Barolo

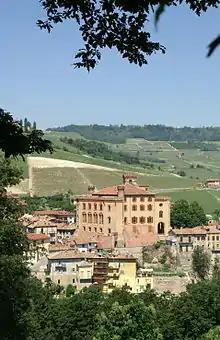
Vineyards in the commune of Barolo

The Barolo zone is located southwest of the Barbaresco zone with only the vineyards of Diano d'Alba planted with Dolcetto between the two nebbiolo strongholds. Compared to the Barbaresco zone, the Barolo zone is cooler and located on higher elevations, rising nearly above Barbaresco. The harvest of the late-ripening nebbiolo grape usually takes place in early to mid-October though some producers are experimenting with viticultural techniques that allow for an earlier harvest in late September. At harvest time, rains and downy mildew are two of the main hazards to worry about, along with early spring hail damage earlier in the growing season. Like most of south-central and southeastern Piedmont, the zone experiences a continental climate tempered by the Tanaro river and its tributaries - the Tallòria dell'Annunziata and Tallòria di Castiglione - that split the region into three main zones. To the west of the Tallòria dell'Annunziata is the commune of Barolo and La Morra. To the east of the Tallòria di Castiglione is the commune of Serralunga d'Alba located on one of the highest hilltops in the Barolo zone. Separated by a narrow valley to the west is the commune Monforte d'Alba located in the Monforte hills. Further upstream north, located in the v-shape spur between the two tributaries is the commune of Castiglione Falletto.